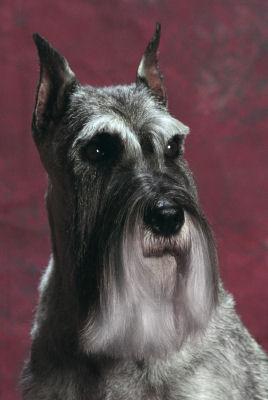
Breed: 220-n000053-standard_schnauzer